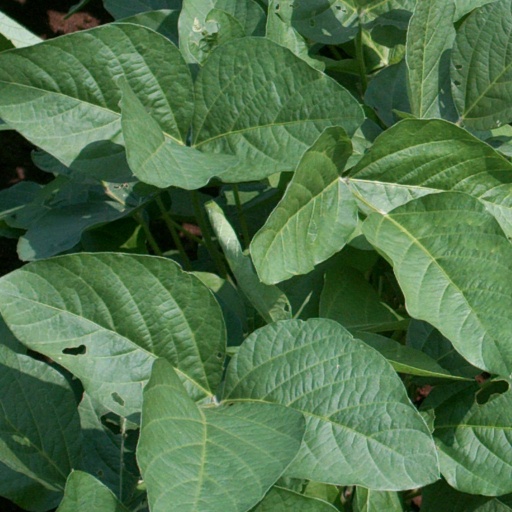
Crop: soybean